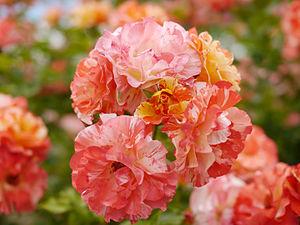
‘Alfred Sisley’ est un cultivar de rosier hybride de thé obtenu en 1998 par la maison Delbard et lancé sur le marché en 2004. La rose est panachée dans différentes nuances d'orange jusqu'au rose.
Alfred Sisley, né le 30 octobre 1839 à Paris et mort le 29 janvier 1899 à Moret-sur-Loing, est un artiste peintre et graveur anglais, rattaché au mouvement impressionniste et vivant et travaillant en France.
Georges Delbard, né le 20 mai 1906 à Malicorne et mort le 20 mars 1999 dans la même commune, est un pépiniériste et rosiériste français, fondateur de la société Delbard.